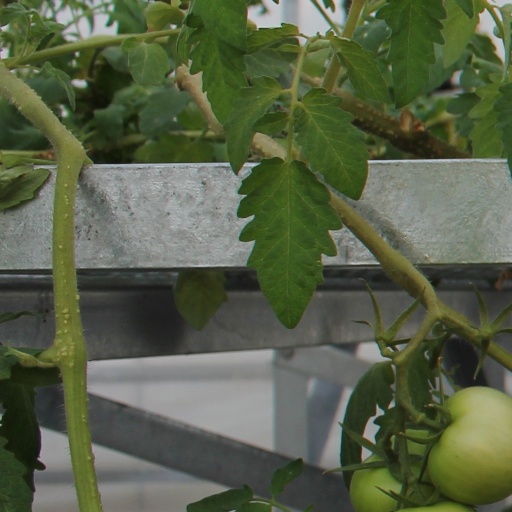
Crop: tomato